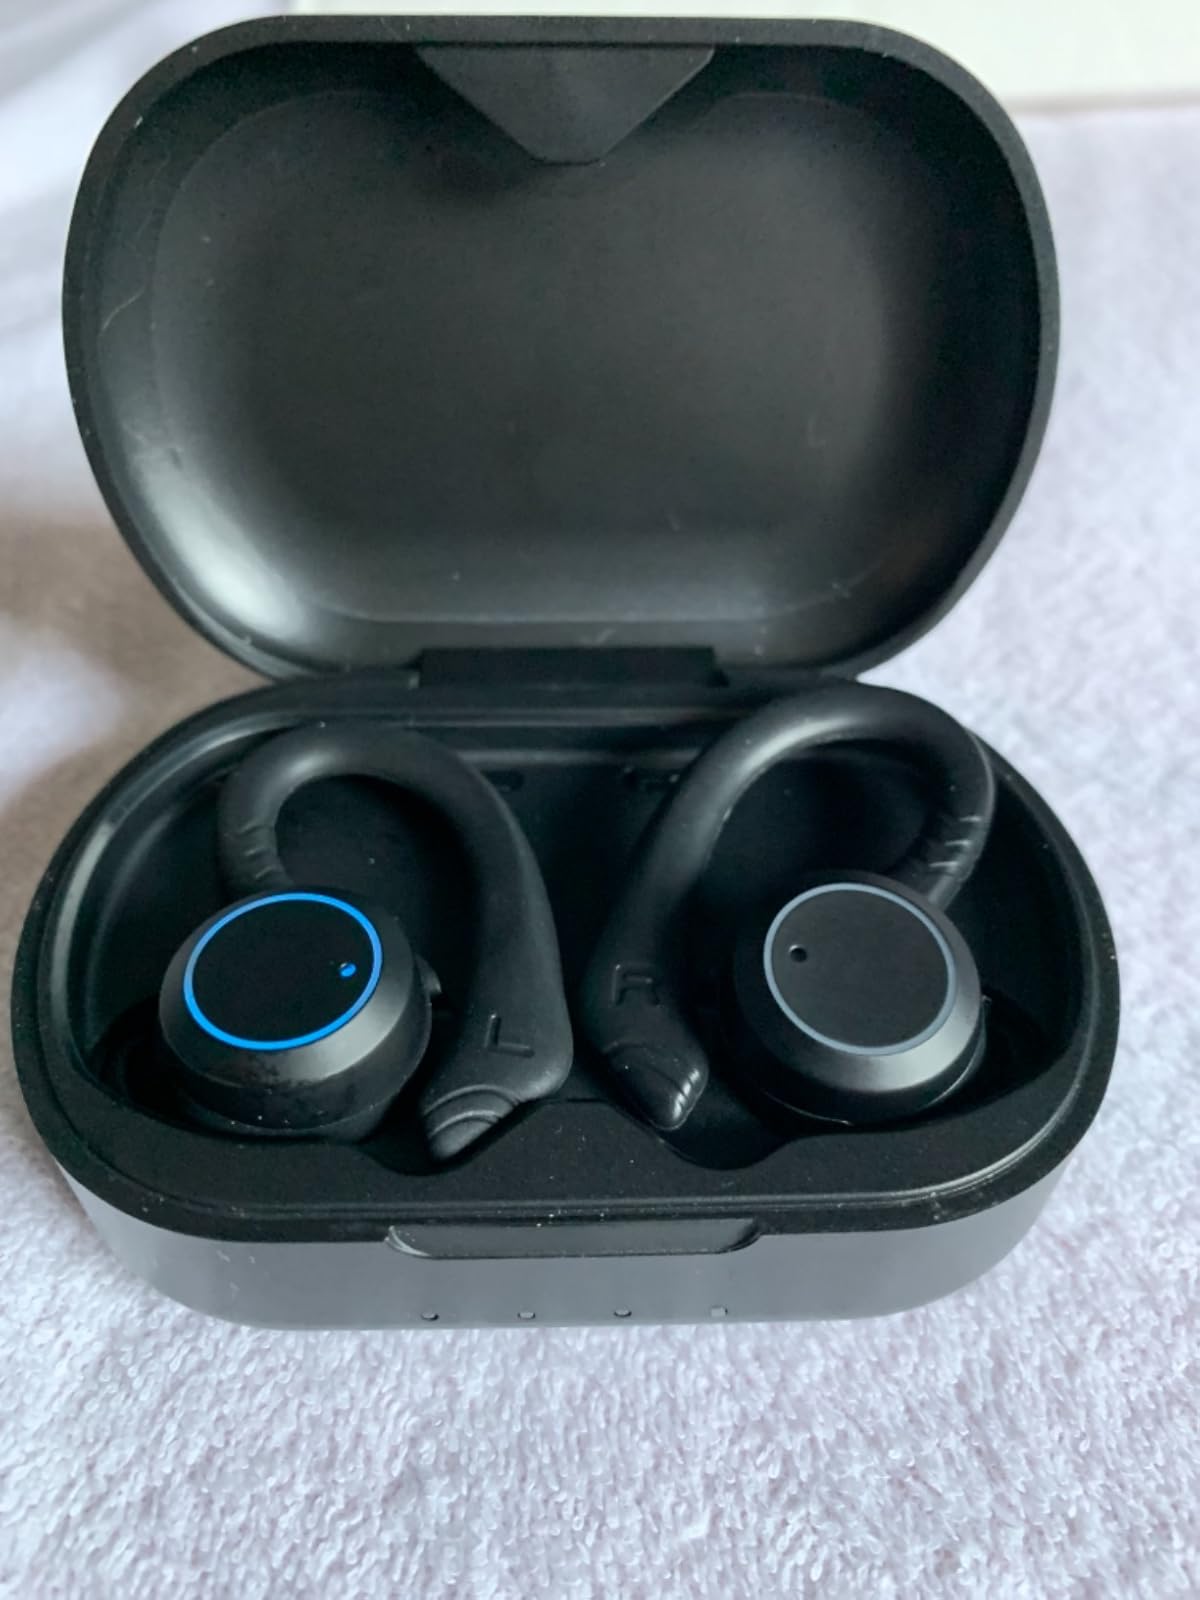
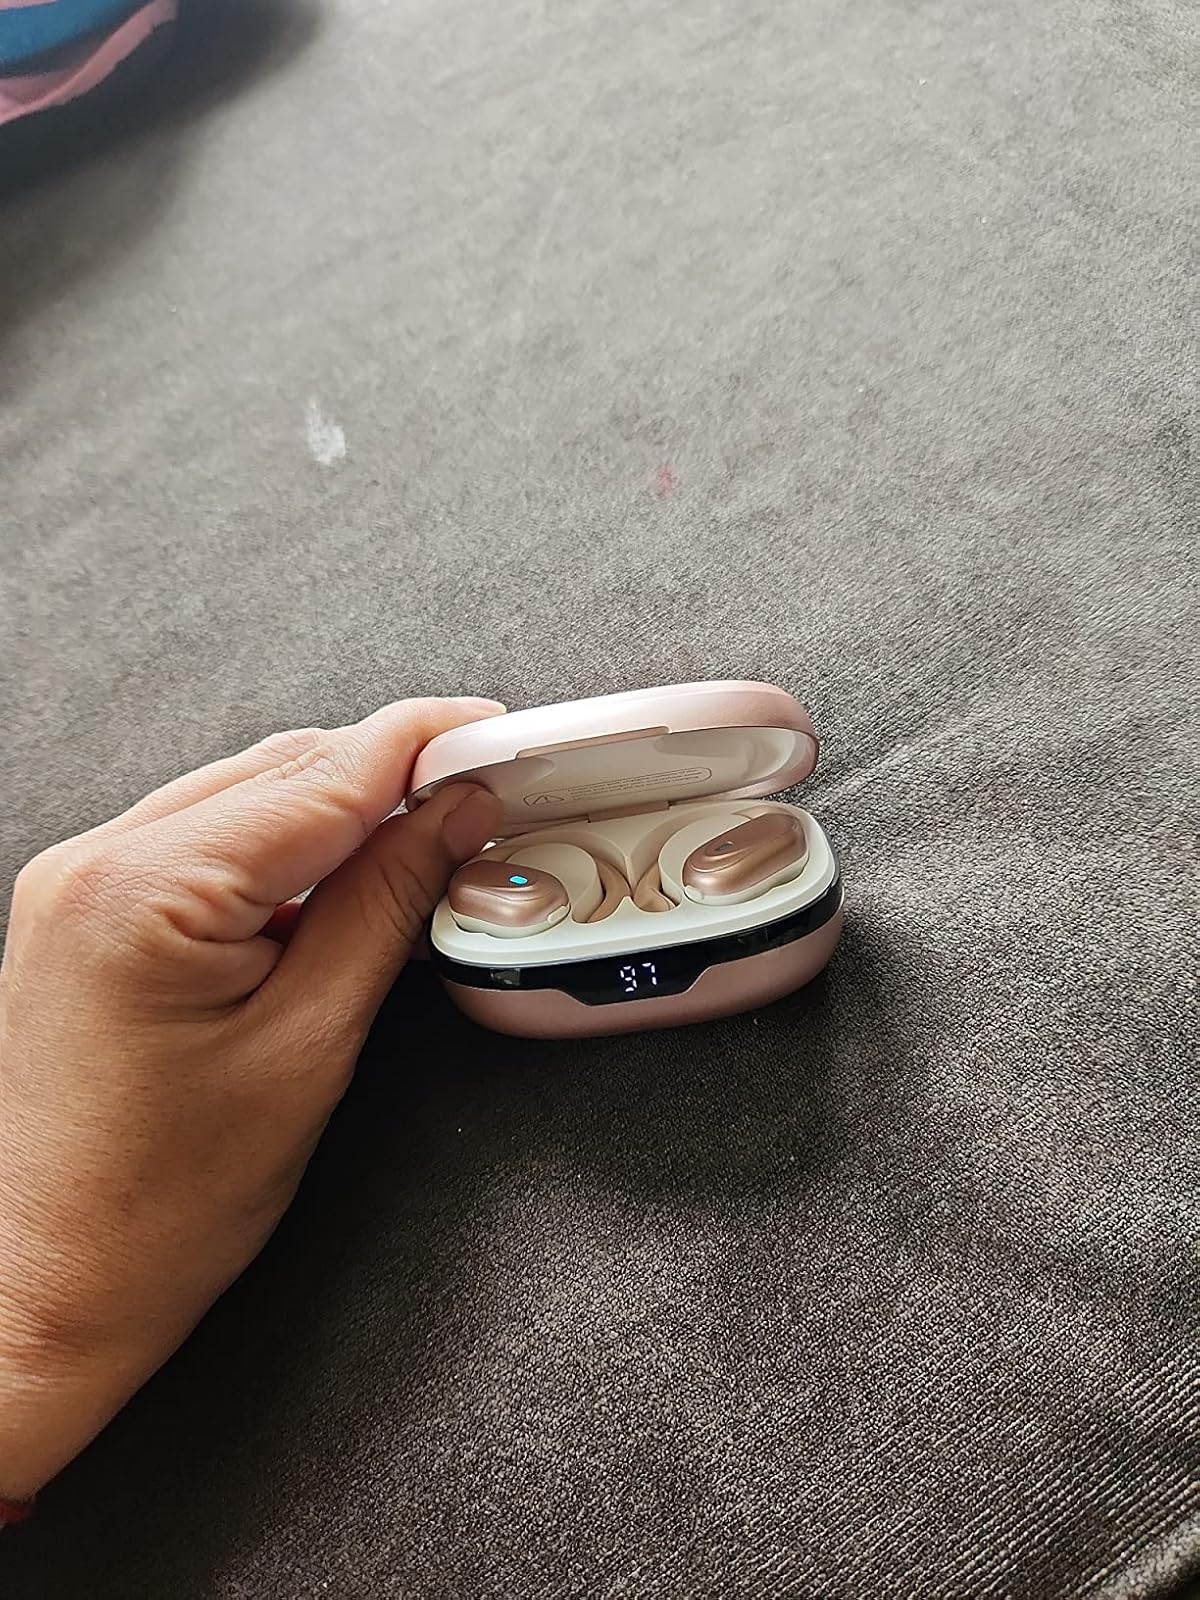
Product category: earbuds
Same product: no